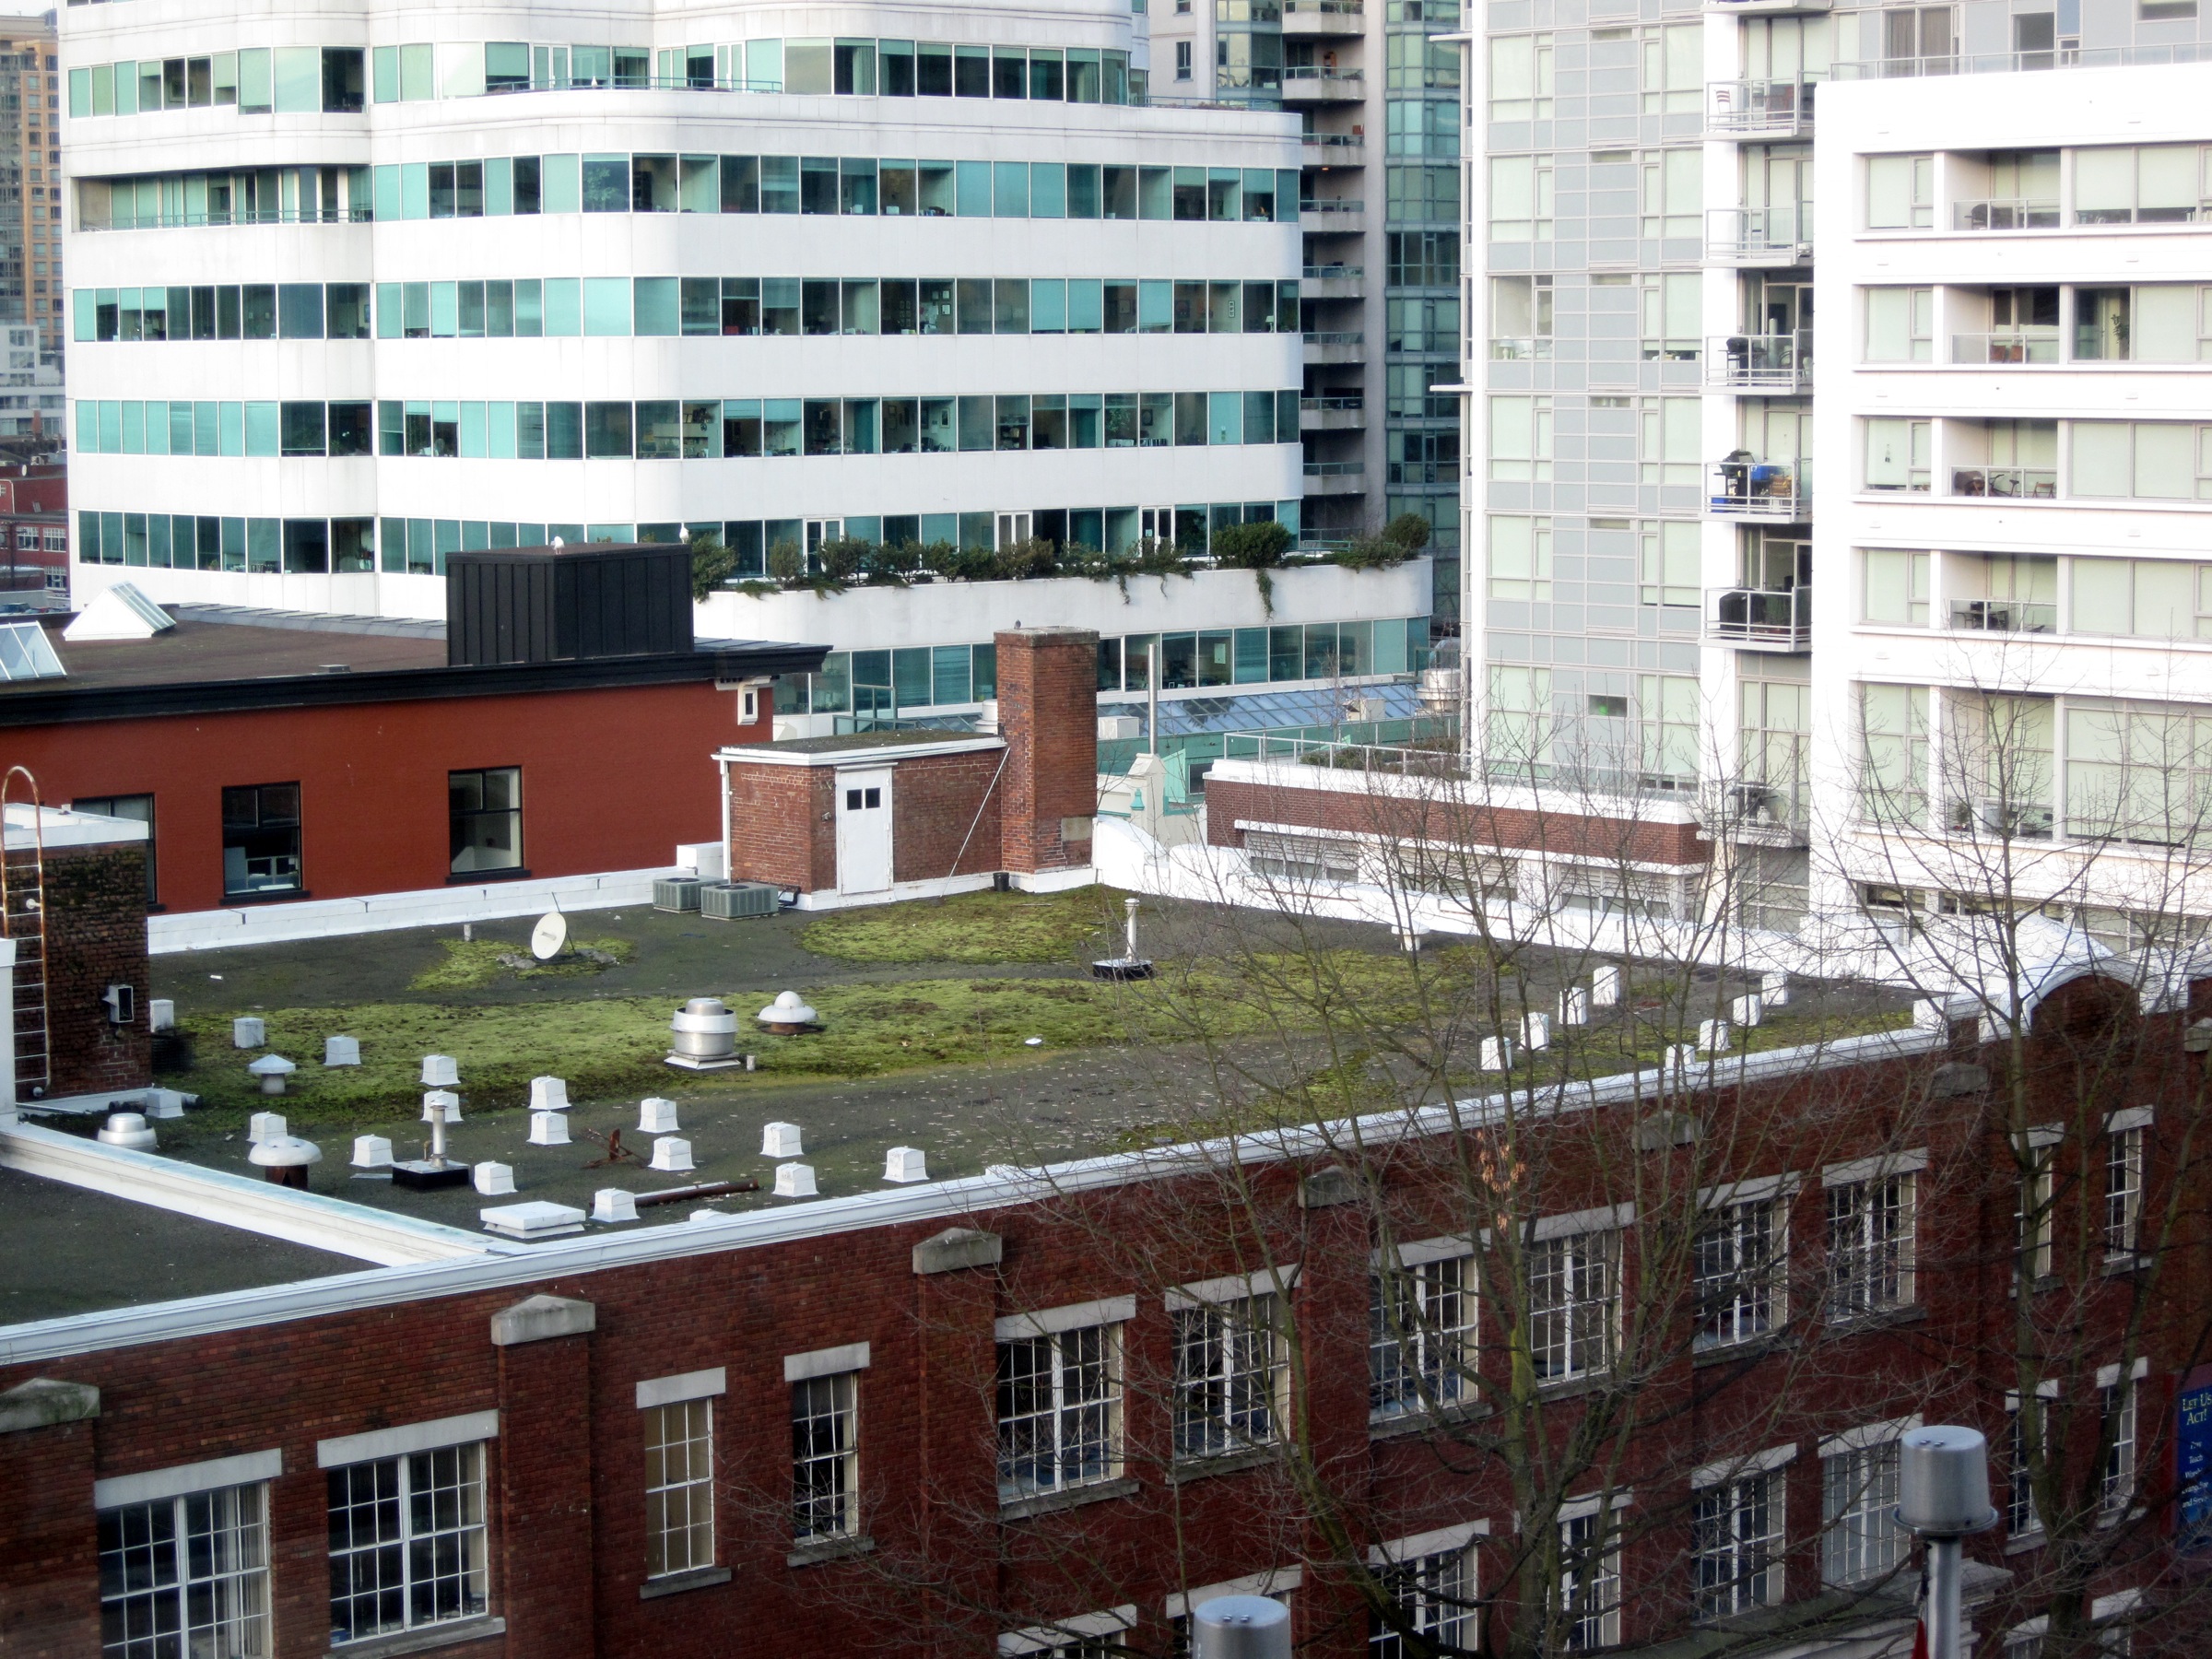
architecture, building, city, cityscape, downtown, plaza, vancouver, landmark, facade, tower block, 2009365, headquarters, wordcamped, ubc, condominium, neighbourhood, urban area, residential area, human settlement, metropolitan area